Tau-gu

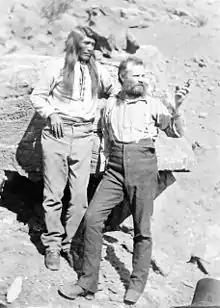
Tau-gu with John Wesley Powell, near the Virgin River, ca. 1873

Tau-gu was a headman of the Southern Paiutes in Arizona in the 1870s.